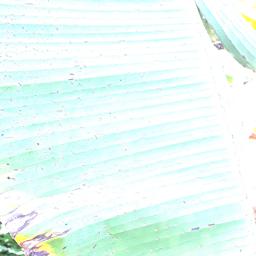
Label: BLACK SIGATOKA